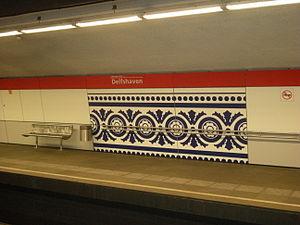
Delfshaven est une station souterraine du métro de Rotterdam sur les lignes A, B et C. Elle est située sous le Schiedamseweg dans l'arrondissement Delfshaven dans la commune néerlandaise de Rotterdam.